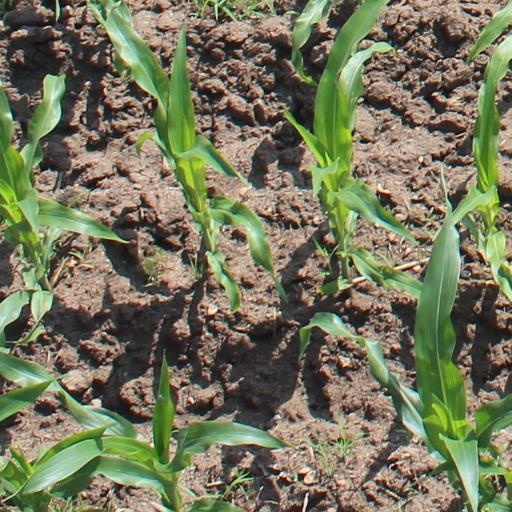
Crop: maize; corn